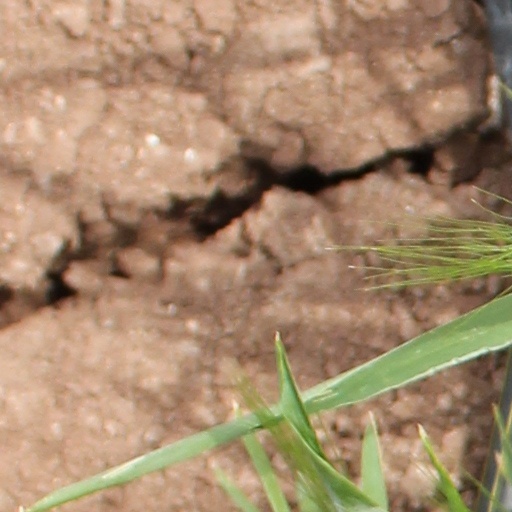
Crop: wheat